Daspletosaurus

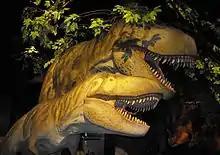
Two "D. torosus" models in the Canadian Museum of Nature

"Daspletosaurus" shared the same body form as other tyrannosaurids, with a short, S-shaped neck supporting the massive skull. It walked on its two thick hindlimbs, which ended in four-toed feet, although the first digit (the hallux) did not contact the ground. In contrast, the forelimbs were extremely small and bore only two digits, although "Daspletosaurus" had the longest forelimbs in proportion to body size of any tyrannosaurid. A long, heavy tail served as a counterweight to the head and torso, with the center of gravity over the hips.